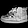
Label: Ankle boot